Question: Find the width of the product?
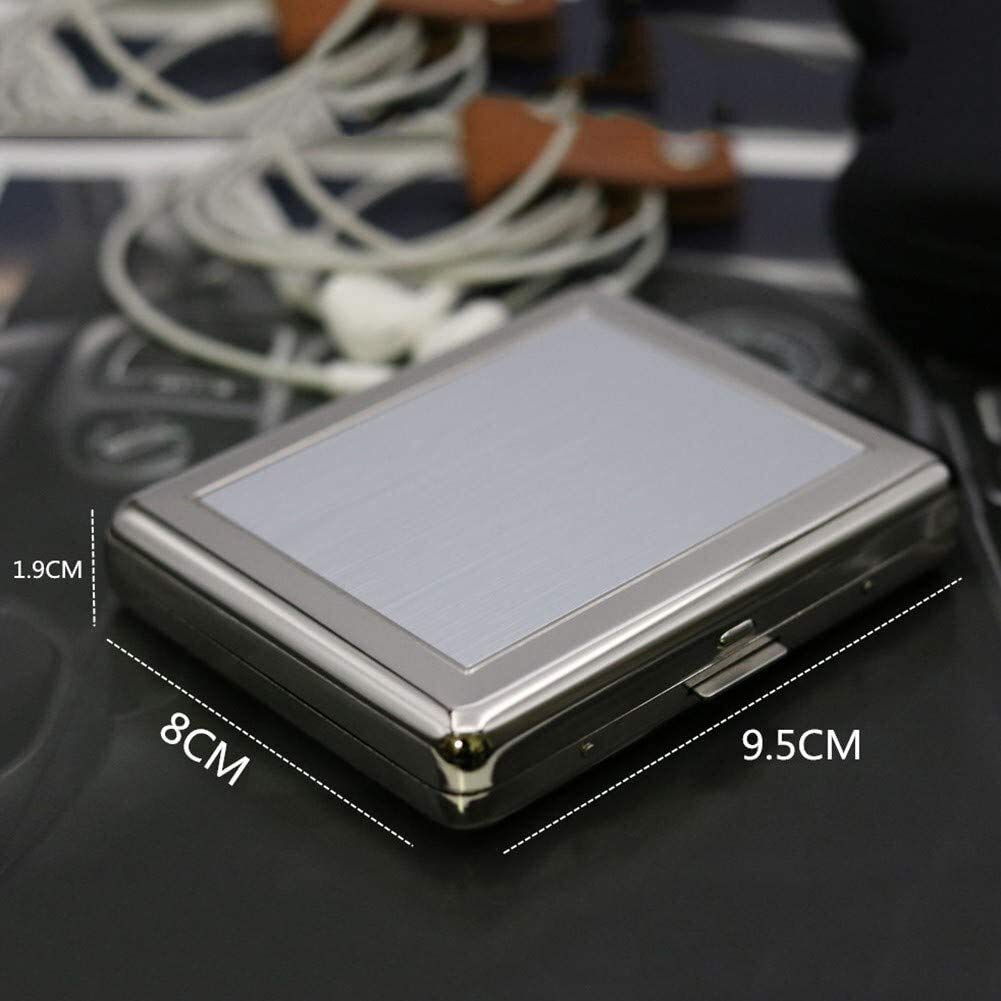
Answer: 8.0 centimetre